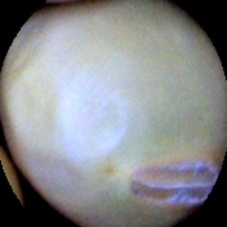
Label: Immature